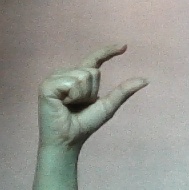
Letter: dal